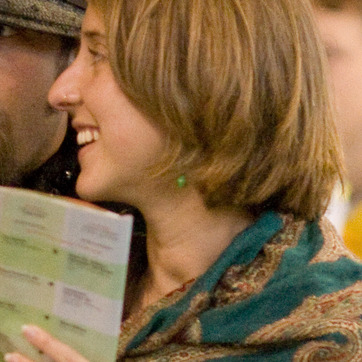
Material: plastic